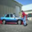
Label: automobile